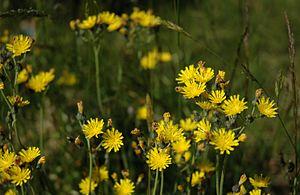
Cette liste de Tracheophyta de Bosnie-Herzégovine, ainsi que d’espèces introduites est un aperçu incomplet d’espèces de mousses, de fougères, de gymnospermes et d’angiospermes citées dans la littérature disponible en langues bosniaque, croate, serbe et serbo-croate. Cet aperçu n’inclue pas des espèces cultivées ni celles occasionnellement introduites.